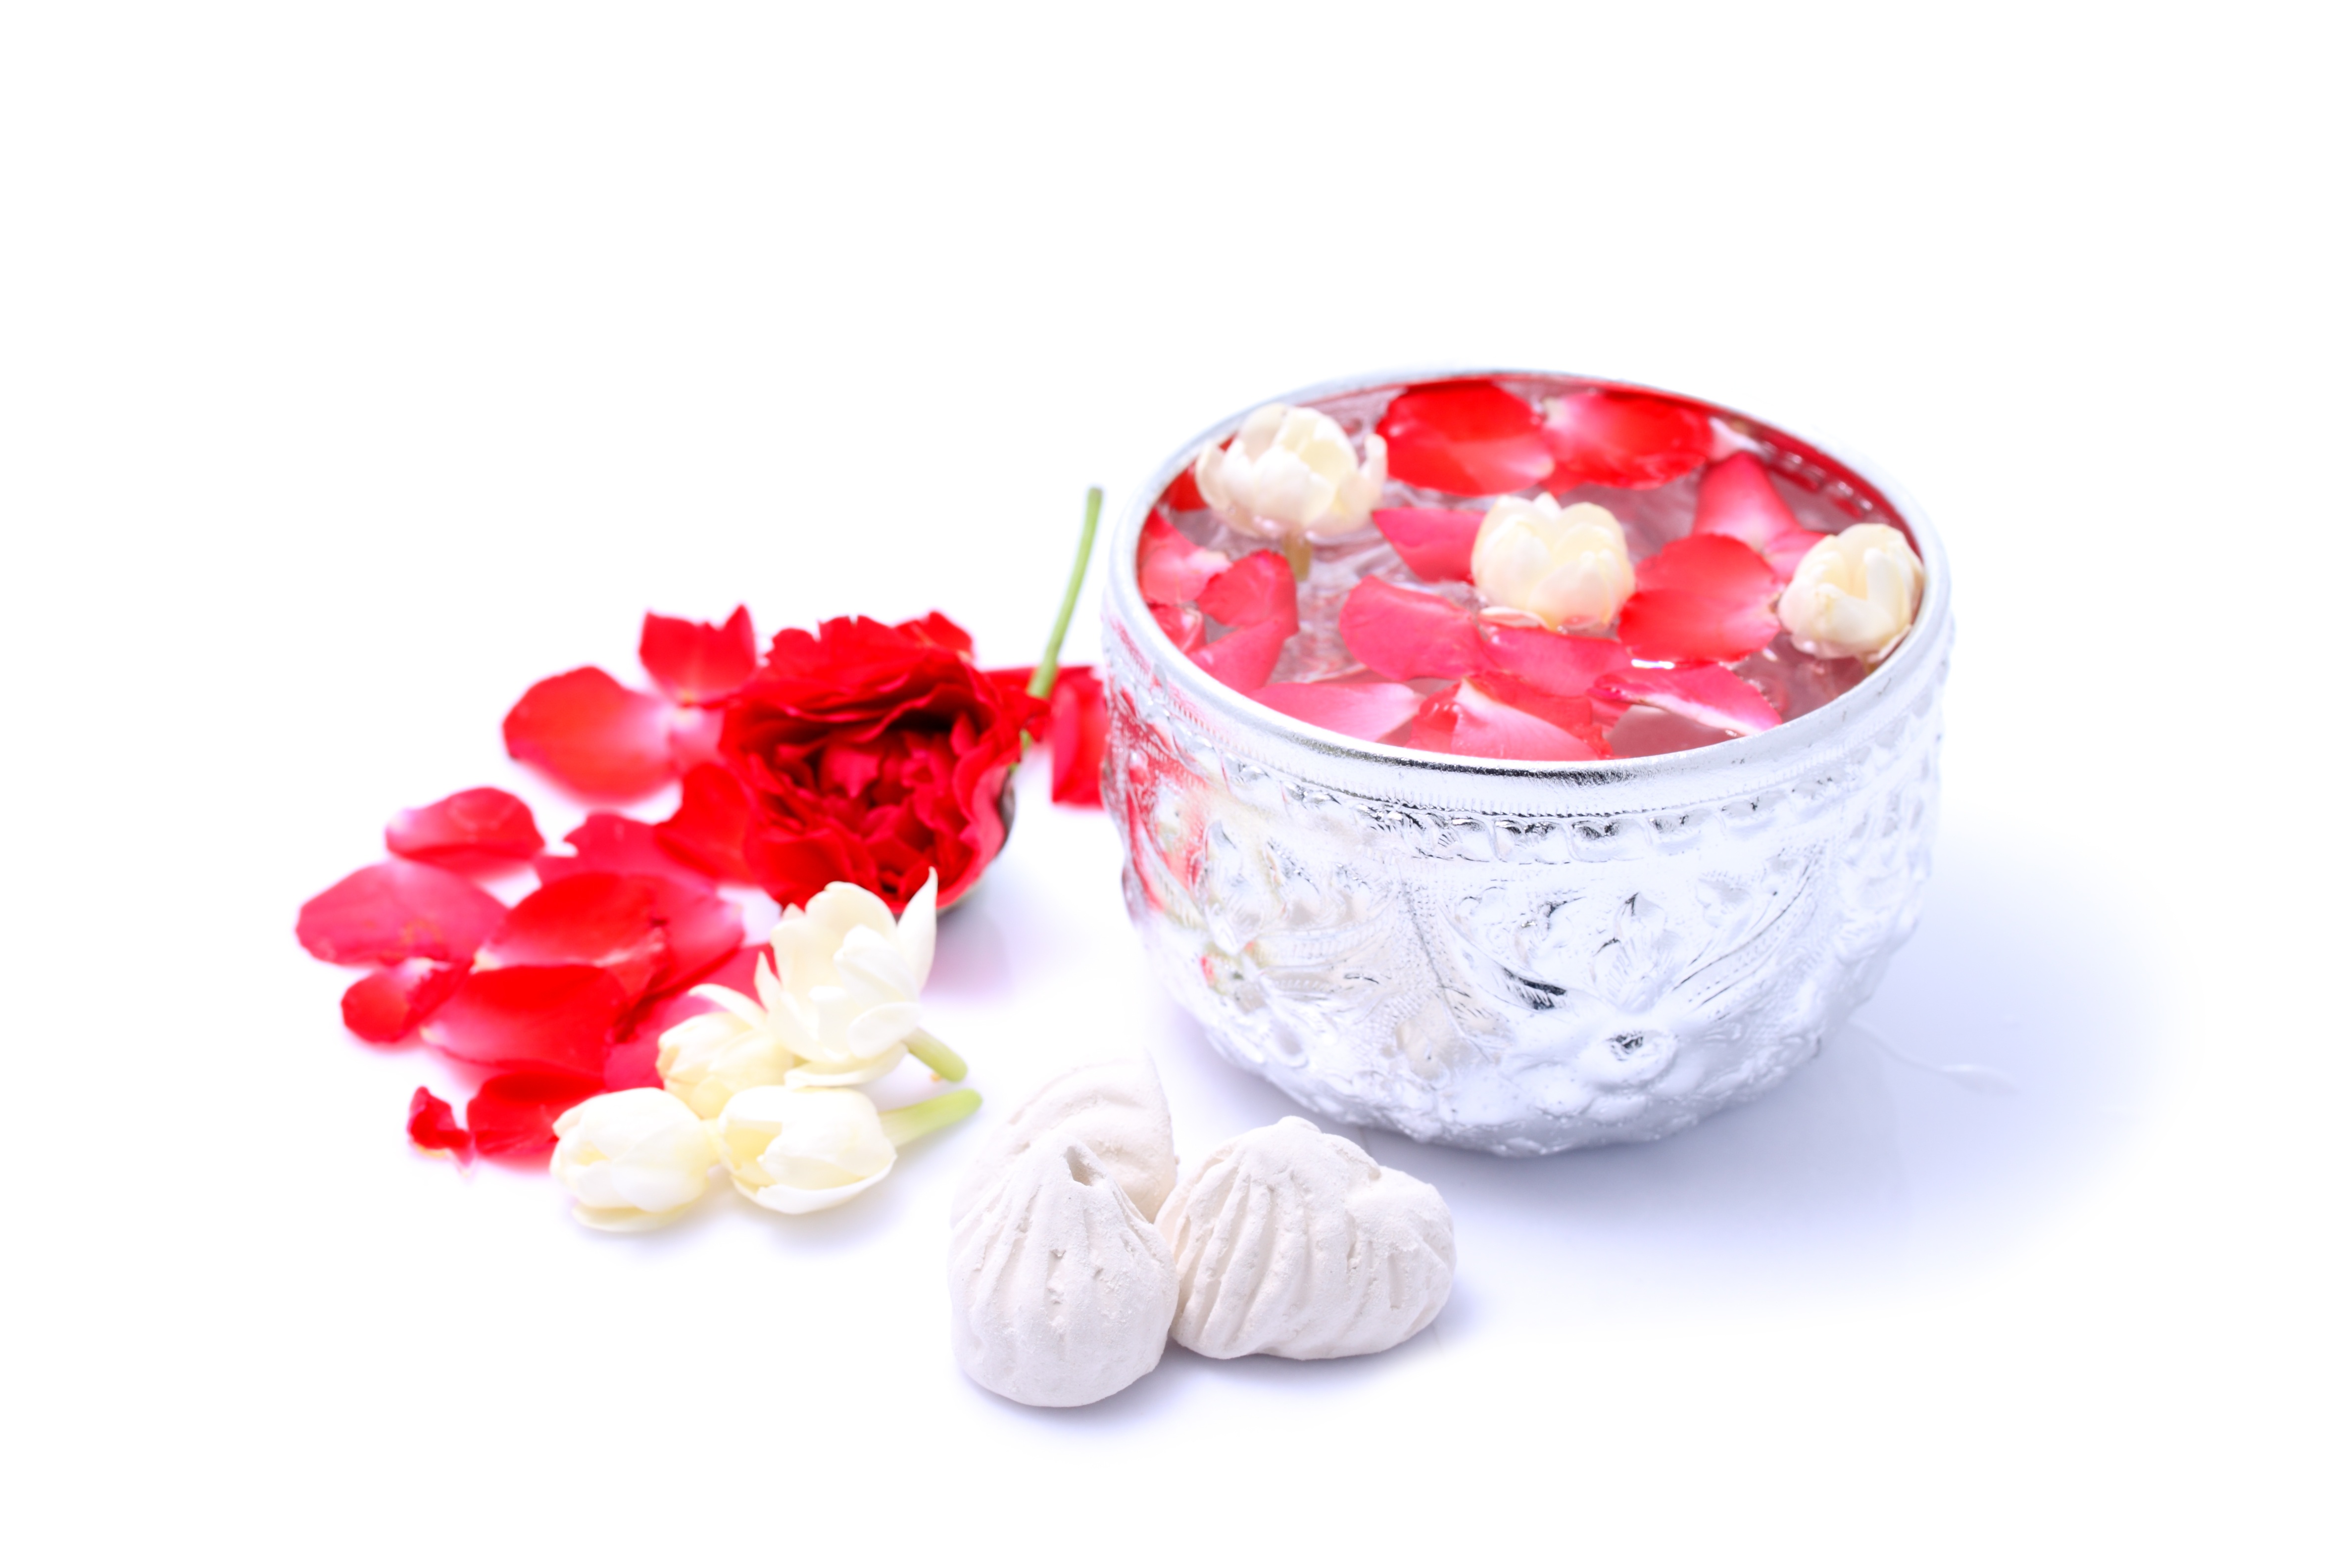
flower, petal, flowers, cut flowers, floral design, songkran, silver bowl